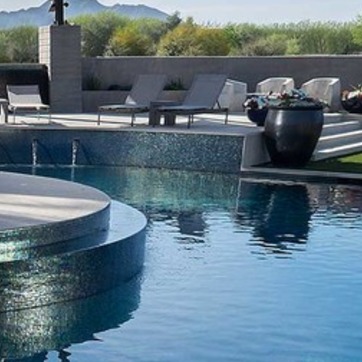
Material: water